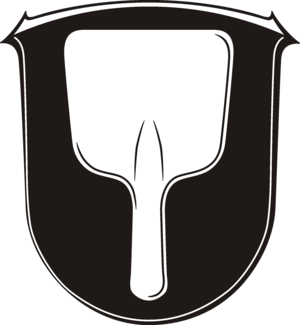
Nauheim est une commune allemande, située dans l'arrondissement de Groß-Gerau, en Hesse.